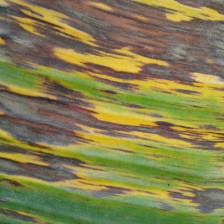
Label: sigatoka